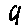
Label: 9